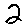
Label: 2